Vsevolod Meyerhold

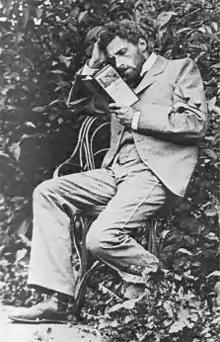
Meyerhold preparing for the role of Treplev in Stanislavsky's 1898 Moscow Art Theater production of "The Seagull" by Anton Chekhov.

Meyerhold began acting in 1896 as a student of the Moscow Philharmonic Dramatic School under the guidance of Vladimir Nemirovich-Danchenko, co-founder with Konstantin Stanislavsky of the Moscow Art Theatre. At the MAT, Meyerhold played 18 roles, such as Vasiliy Shuiskiy in "Tsar Fyodor Ioannovich" and Ivan the Terrible in "The Death of Ivan the Terrible" (both by Aleksey Tolstoy). In 1898, in the first successful production of Chekhov's first play, "The Seagull", Meyerhold played the lead male role, opposite Chekhov's future wife, Olga Knipper.